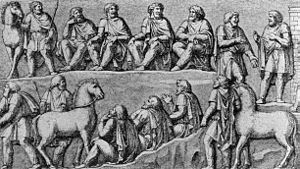
Germanske folkeslag / Det germanske samfund
Germansk ting, tegnet efter beskrivelsen af et relief på Marcus Aurelius' søjle.
Germanske folkeslag er en historisk betegnelse for de folk der omkring vor tidsregnings begyndelse talte et germansk sprog, herunder de stammer der beboede Skandinavien og Nordtyskland 500-400 f.Kr, hvorfra de spredte sig et par århundreder efter. Man regner med at germanerne holdt kvæg og dyrkede agerbrug, De var organiseret i stammer, hvor en høvding ledede hver enkelt stamme. I middelalderens litteratur findes blandt de ældste germanske folkenavne kimbrerne, der menes at stamme fra det Jylland. Andre kendte folkenavne er frankerne og goterne, der kom til at dominere de galliske provinser, og anglerne og sakserne, der kom til at dominere det engelske ø-rige. Deres mytologi er i en senere genfortælling kendt fra de norrøne sagaer.